Islam in the United Kingdom

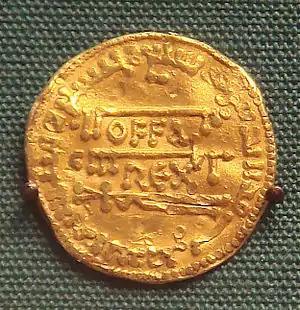
A mancus/gold dinar of king Offa, copied from the dinars of the Abbasid Caliphate (774); it includes the Arabic text "Muhammad is the Apostle of Allah", a line from the Shahada.

The earliest evidence of Islamic influence in England dates to the 8th century, when Offa, the Anglo-Saxon king of Mercia, minted a coin with an Arabic inscription, largely a copy of coins issued by a contemporary Abbasid ruler, Caliph Al-Mansur. In the 16th century, Muslims from North Africa, the Middle East and Central Asia were present in London, working in a range of roles, from diplomats and translators to merchants and musicians.